Heavy cruiser

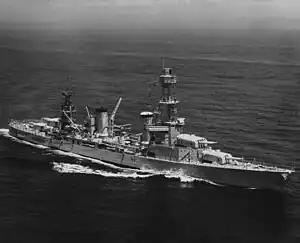
in 1935

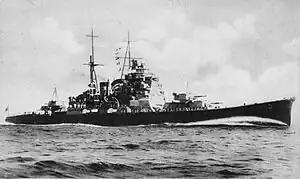
"Maya", a heavy cruiser

Even during the 1920s, the 10,000-ton limit was not always strictly observed, although British, French and American designers generally worked to the limit with precision. The British built 13 of the with four twin 8-inch gun turrets but with very minimal armour. The ships had fine sea-keeping qualities and a long range, but were virtually unprotected, and were easily damaged in combat. The Japanese , however, grew during its construction as the naval general staff prevailed on the designers to increase the weapons load. As well as a breach of the Treaty, this was a poor decision from the design point of view and the ships had to be reconstructed in the 1930s to reduce weight. The German was classified as armoured coast defence ships under the terms of the Treaty of Versailles. They superficially resembled contemporary battleships due to their massive main gun turrets and unusually high conning tower/bridge. However, they were in effect a heavy cruiser being up gunned to 11-inch batteries at the cost of slower speed; their displacement was declared at 10,000 tons but was in practice considerably greater. The Italian Navy first built two s, which sacrificed protection for speed, and then four , a much more balanced and better-protected design, plus an improved replica of the "Trento"s; all of them, however, surpassed the displacement limit.